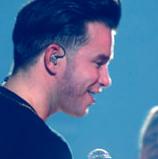
Age: 32